Alice Babs

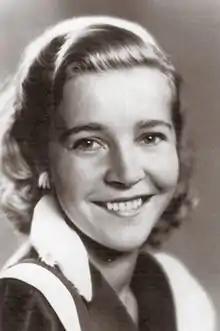
Nilson in 1940

Hildur Alice Nilson (26 January 1924 – 11 February 2014), known by her stage name Alice Babs, was a Swedish singer. She worked in a wide number of genres – Swedish folklore, Elizabethan songs and opera. While she was best known internationally as a jazz singer, Babs also competed as Sweden's first annual competition entrant in the Eurovision Song Contest 1958. In 1972 she was named Sweden's Royal Court Singer, the first non-opera singer as such.